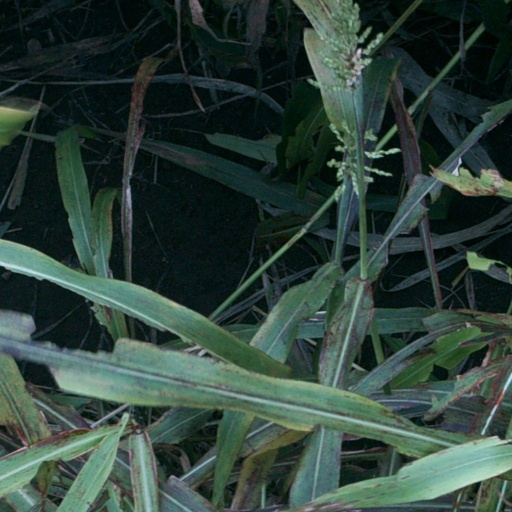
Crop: sorghum